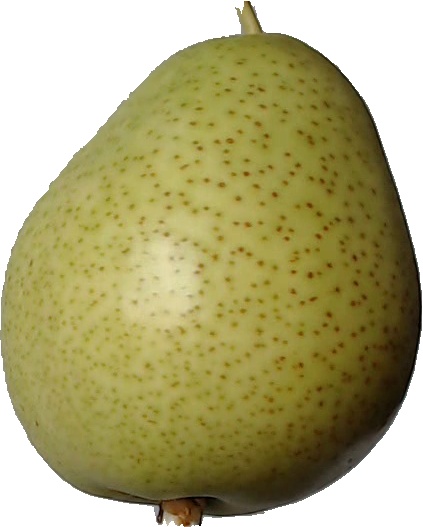
Label: pear_1